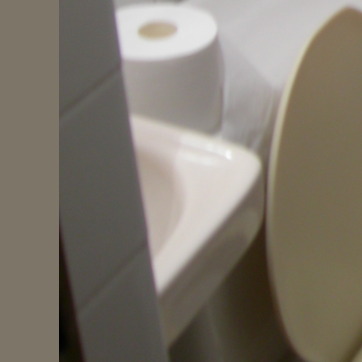
Material: ceramic